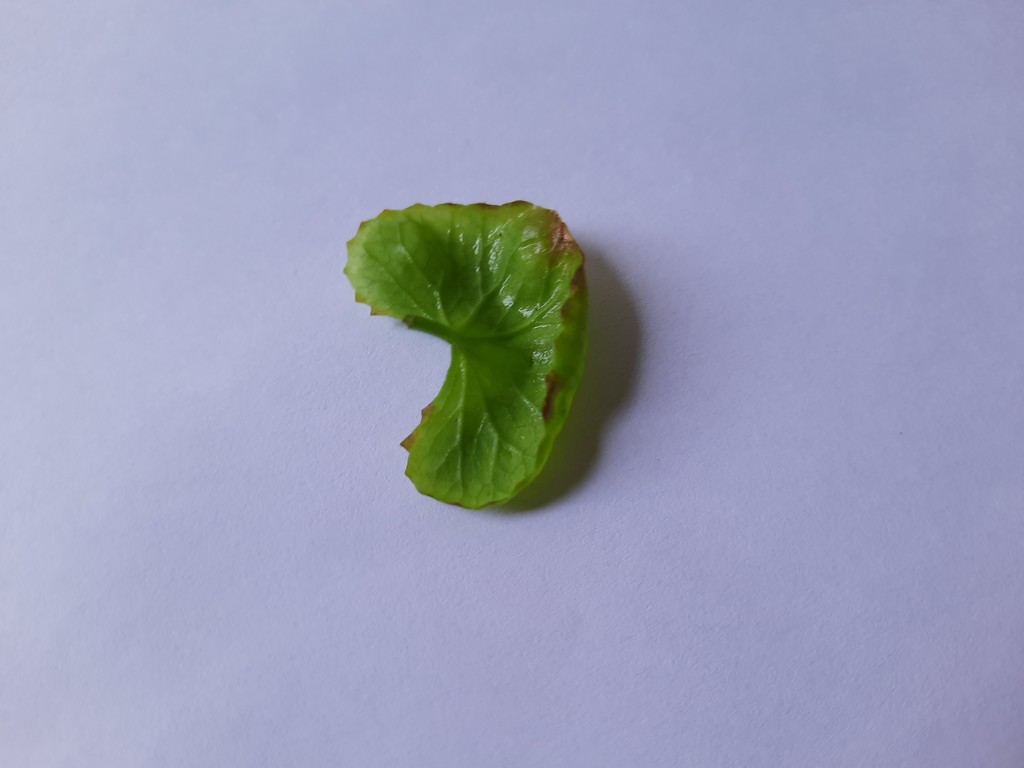
Label: Unhealthy